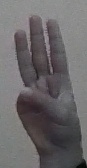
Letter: thaa